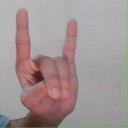
अक्षर: श